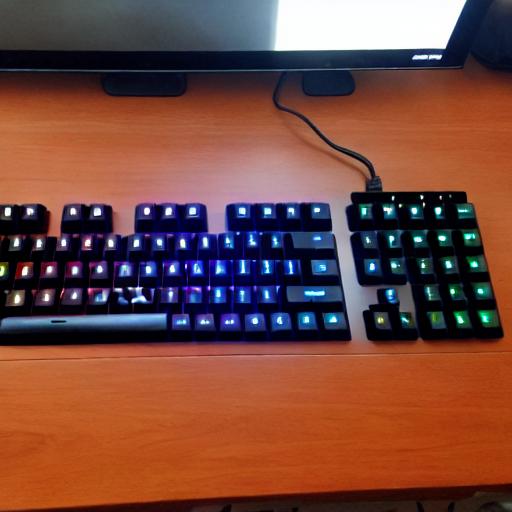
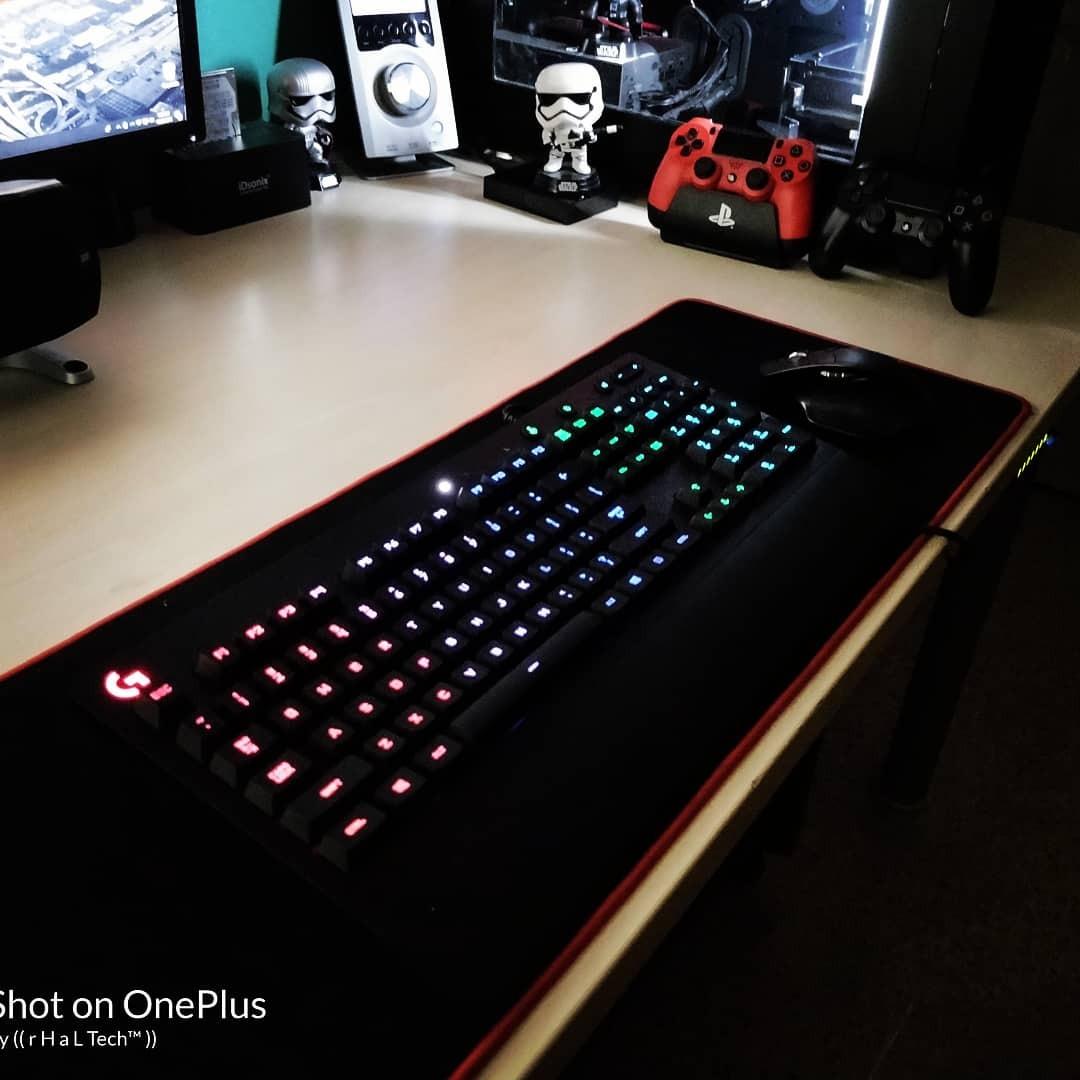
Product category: keyboard
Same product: no